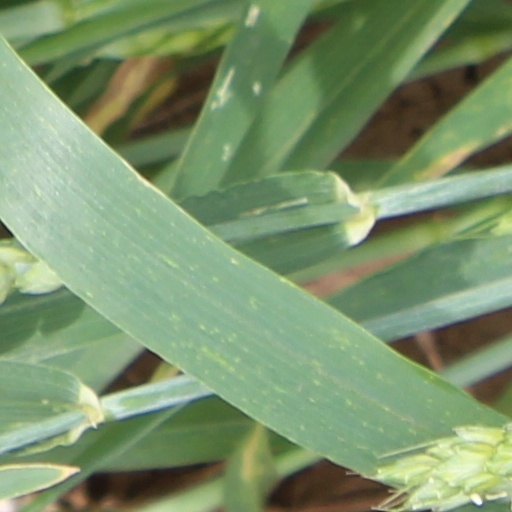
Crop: wheat